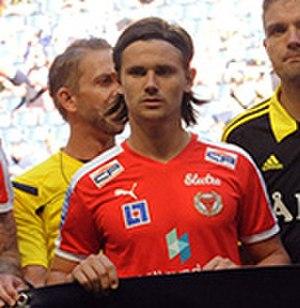
Carl Marcus Christer Antonsson, né le 8 mai 1991 en Suède, est un footballeur suédois évoluant au poste d'attaquant à Malmö FF.